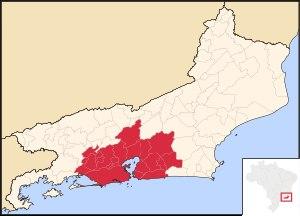
La région métropolitaine de Rio de Janeiro connue aussi comme Grand Rio fut créée par la Loi complémentaire nᵒ 20 du 1ᵉʳ juillet 1974, après la fusion des anciens États de Rio de Janeiro et de Guanabara. C'est la 19ᵉ plus grande aire métropolitaine du monde, avec 4,659 km² pour une population de 11 351 937 habitants.